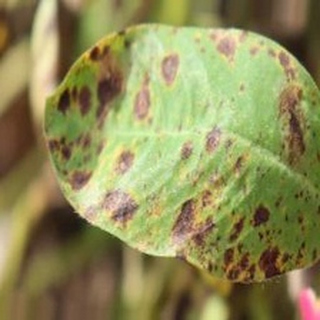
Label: groundnut_late_leaf_spot